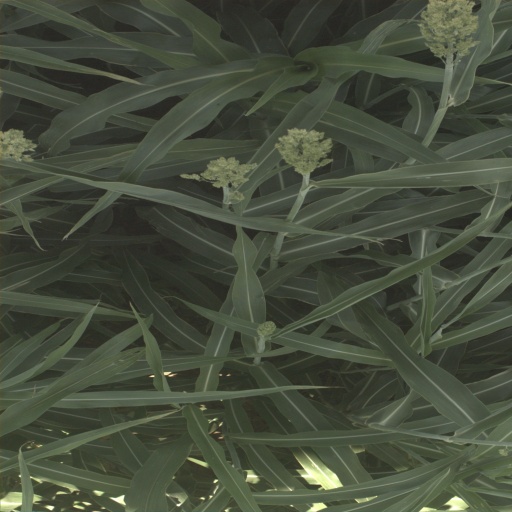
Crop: sorghum